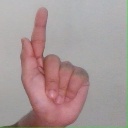
अक्षर: ळ